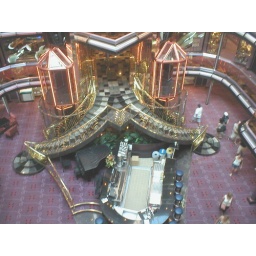
in ships lobby bar area